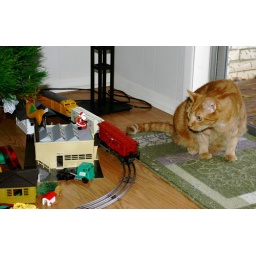
I don't think our cat likes the train under the tree.